Myles Jack

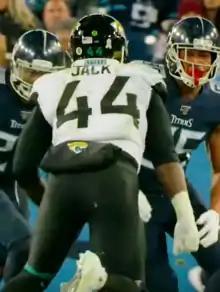
Jack in a game against the Tennessee Titans

On August 31, 2019, Jack signed a four-year, $57 million contract extension with $33 million guaranteed. During Week 1 against the Kansas City Chiefs, Jack was disqualified for throwing a punch at Demarcus Robinson. He was placed on injured reserve on December 5, 2019, with a knee injury. He finished the season with 66 tackles, four passes defensed, 0.5 sacks, and an interception through 11 games and 11 starts.